HP Essential

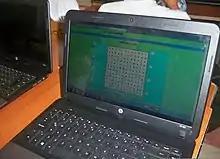

HP 520 notebook, a low-end business laptop with either Core Duo T2400 or other Celeron M processors, and either with Windows Vista Business or Basic preinstalled, or if chosen, Red Hat 10.